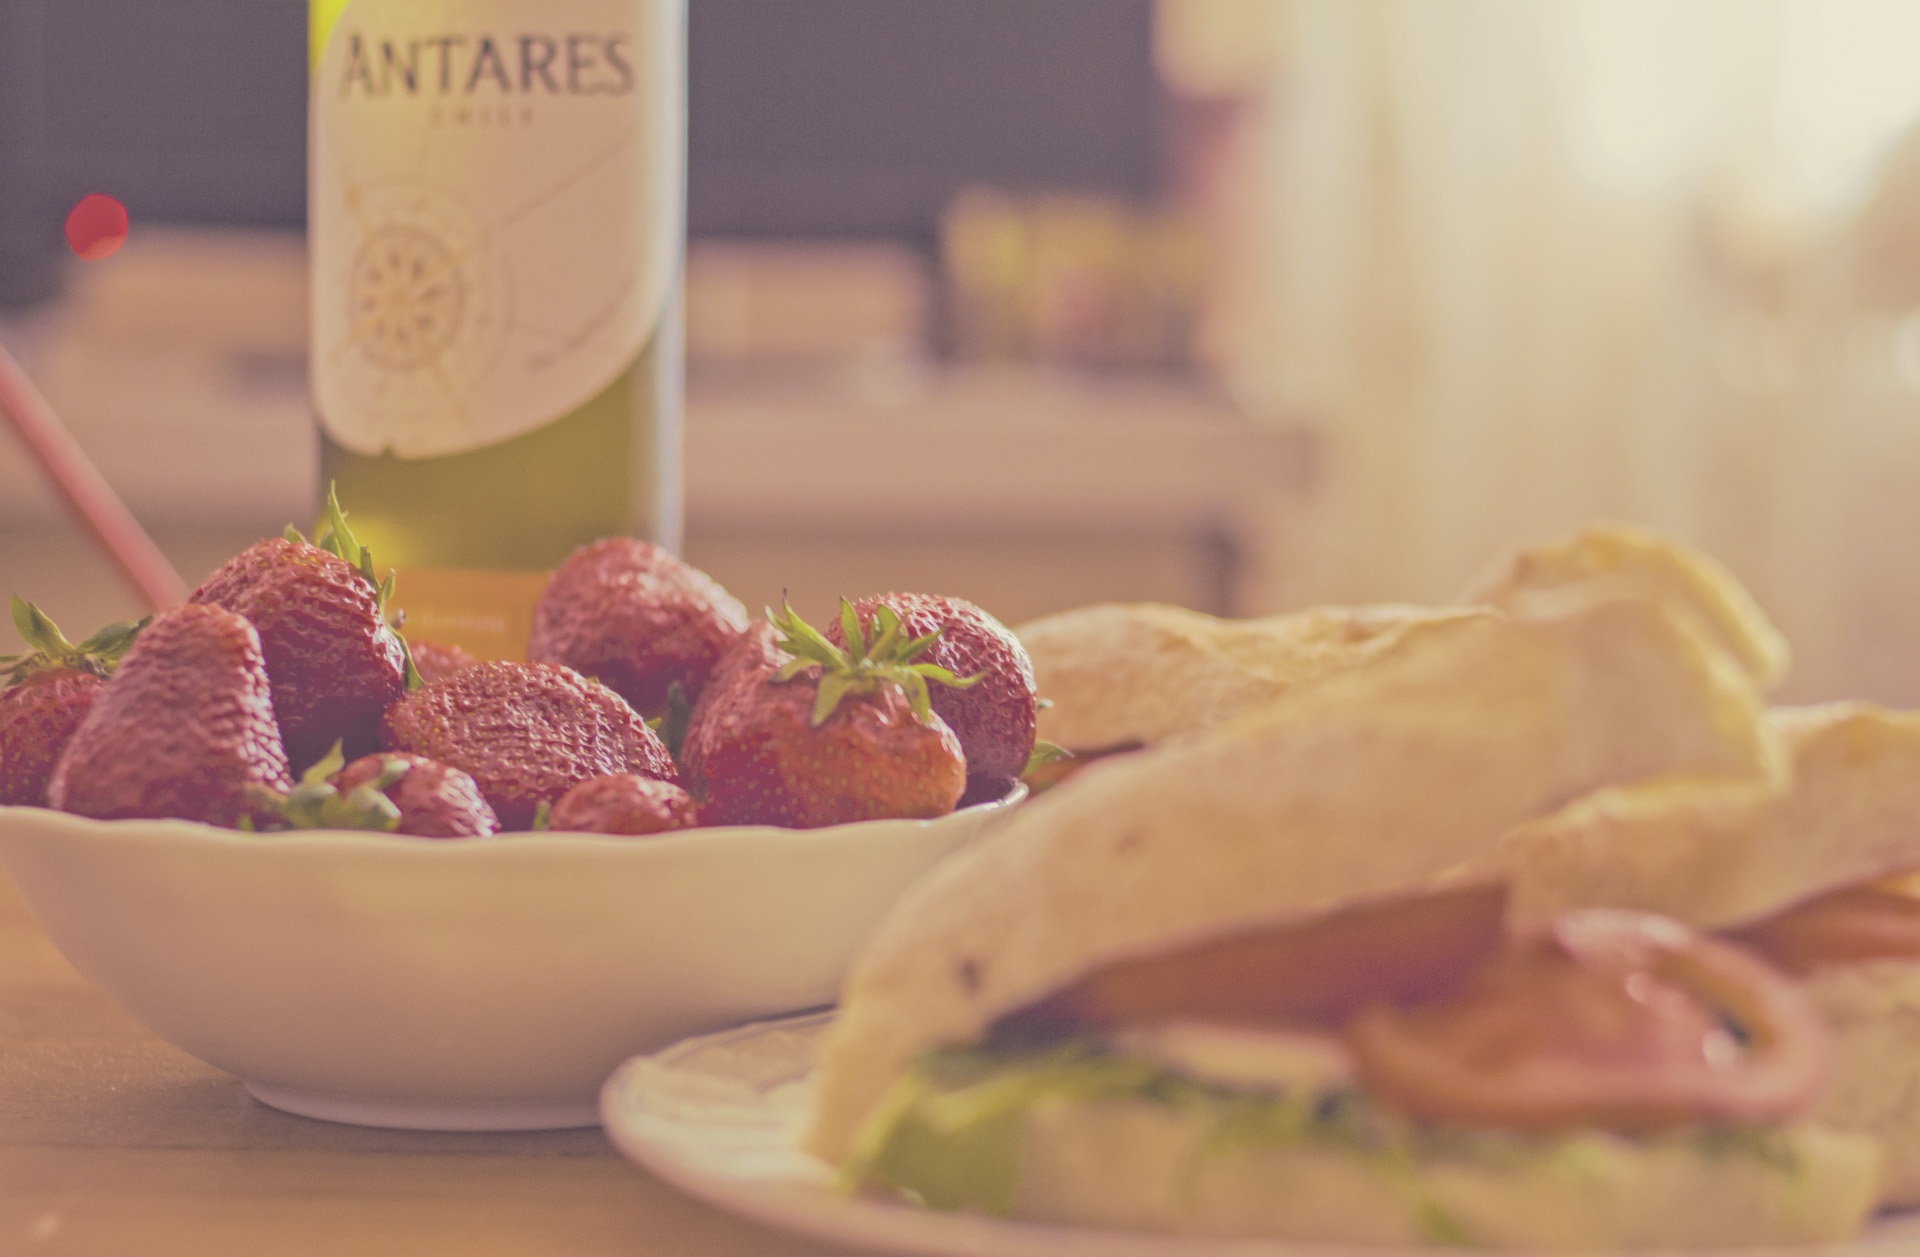
wine, dish, meal, food, produce, breakfast, lunch, sandwich, strawberry, jimmy x rose